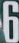
Number: 6